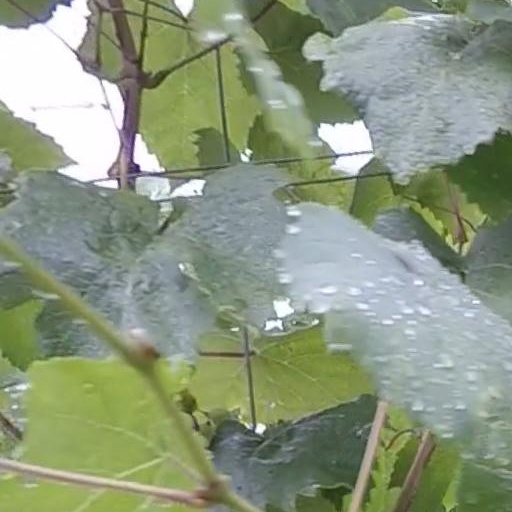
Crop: grape